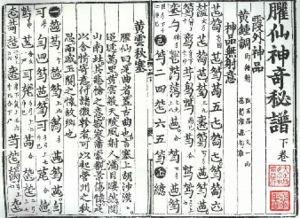
1404 : apparition du mot clavicembalum,